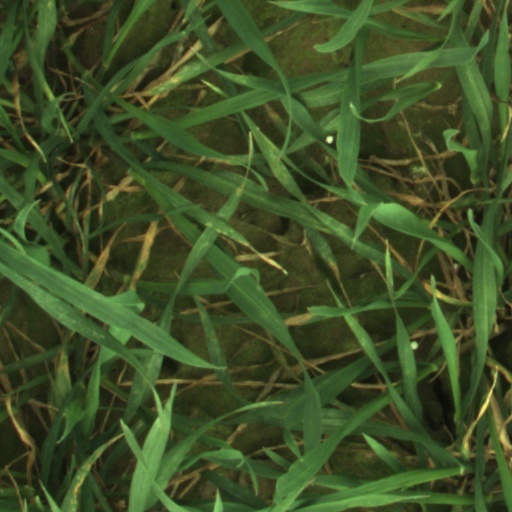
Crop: wheat